Isle of Wight County Museum

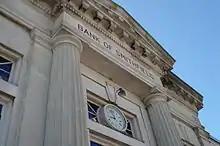
Isle of Wight County Museum, located in the Bank of Smithfield building

The Isle of Wight County Museum is located in Smithfield, Virginia.